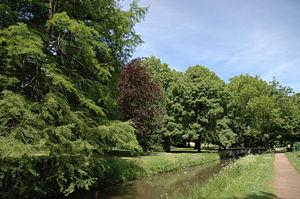
Le château de Kalkum est un Wasserburg dans le quartier de Kalkum au nord de Düsseldorf, à environ 2 km au nord-est de Kaiserswerth, et constitue un remarquable exemple de construction de style classique de château en Rhénanie. Avec son parc, il est placé depuis le 18 janvier 1984 dans son ensemble sous la protection des monuments historiques.